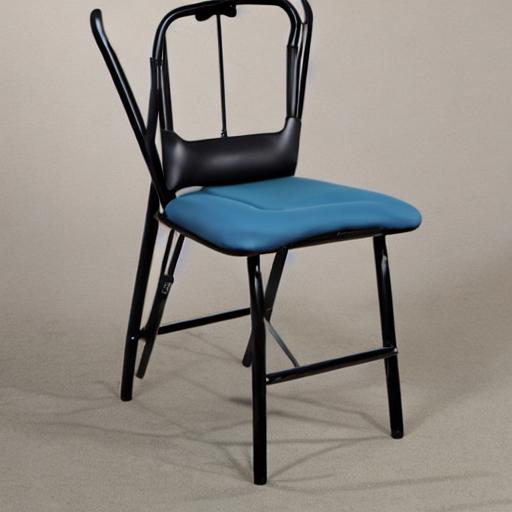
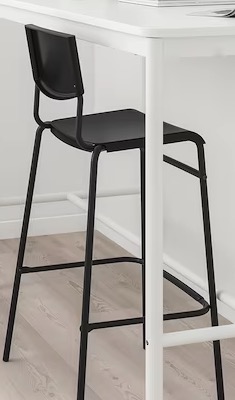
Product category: stool
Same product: no